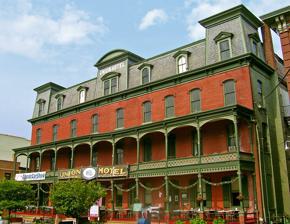
Building: Union Hotel (Flemington, New Jersey)
Country: United States of America
Year built: 1814
The Union Hotel The Union Hotel is a historic landmark located on Main Street in Flemington, New Jersey . It is a contributing property to the Flemington Historic District . First constructed by Neal Hart in 1814, it served as a gathering place for well-to-do stagecoach passengers and socialites throughout the 19th Century, as well as many local characters and tourists visiting the area. The exterior of the present building dates to 1878. It gained national notoriety in the early months of 1935 when the trial of Bruno Hauptmann for the kidnapping of Charles A. Lindbergh , Jr. was conducted directly across the street at the Hunterdon County Courthouse and members of the national media covering the trial all stayed at the hotel. Decades later the property was purchased by new owners, renovated, restored, and converted into what is now officially known as the Union Hotel Restaurant . The second and third floors (which once housed hotel patrons) were left empty and unoccupied, adding to the growing mythos surrounding the widely recognized Hunterdon County icon. Murals created by Carl Ritz with the assistance of Kurt Wiese adorn the hotel. 2008 closure In July 2008, managing partner John Blanos announced that the Union Hotel Restaurant would sell its liquor license but remain open. However, in August he announced that the restaurant would close, and that the liquor license would be sold to Bensi, an Italian chain restaurant soon to open elsewhere in Flemington. At a special Flemington Borough Council meeting in September 2008, the transfer of the liquor license was rejected, but Blanos nonetheless stated that the restaurant would close immediately and that he was negotiating with a potential buyer. Blanos said that the Union Hotel had been steadily losing money since he and his partners bought it in 1999. Redevelopment Union Hotel under construction in June 2024. Steel scaffolding supports the front facade and two walls being preserved. In November 2012, the Flemington Borough Council selected Flemington Union Hotel LLC to revive and restore the once prominent Union Hotel on historic Main Street. Flemington Union Hotel LLC's principals Matt McPherson and Liam Burns envisioned to revive the Union Hotel as a 50 to 55-room hotel that would expand into the building next door at 78 Main St. The plan called for adding a ballroom on the back and establishing a steakhouse and a pub on the ground floor. In June 2015, they were found to be in default of the redevelopment agreement and removed as developers. In February 2016, Flemington Borough Council selected Jack Cust as the new developer. His plans included demolishing the Union Hotel and replacing it with a new hotel, restaurants, retail space, underground parking, and a college. This caused much controversy in and around Flemington. In March, Flemington Borough council approved the plans. In September 2016, The Friends of Historic Flemington, a local group opposed to the redevelopment, filed two lawsuits against Flemington Borough. One alleging that the process to designate the hotel as an area in need of redevelopment was not properly followed and that the Borough failed to follow New Jersey's Open Public Meetings Act. The other alleging that the Borough failed to properly respond to requests for documents under New Jersey's Open Public Records Act. In March and April 2017, the Friends of Historic Flemington filed two additional lawsuits against the town. In May 2017, plans to demolish the hotel were scuttled and a new plan to preserve the facade of the hotel and the Deats Building was introduced. In September 2020, Jack Cust unveiled another revision of the plans reducing the height of the building from 87ft to 63ft, preserving the Potting Shed building, and removing the medical and educational facilities. In November 2020, work to stabilize the old hotel began. In September 2021, the last remaining lawsuit between the developer and the Friends of Historic Flemington was settled resulting in adoption of the September 2020 plan. By April 2022, the demolition phase of the project had been completed. In January 2024, it was announced that David Burke (chef) would be opening a restaurant on the first floor of the hotel once it's completed. Legends The belief that the hotel was haunted is quite prevalent, though few members of the public were ever allotted access to levels above the dining hall where a few rooms are used by management for business purposes and ghost sightings or poltergeist incidents have been reported by employees. One reported seeing a pair of shoes walk up a staircase all by themselves. Others have told of hearing or seeing small children in rooms despite the absence of hotel guests. The manager claimed to have felt an unseen presence in her office late one night when she knew she was all alone. References